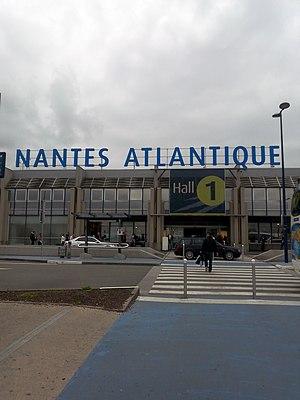
Entrée de l'aéroport de Nantes Atlantique
L'aéroport de Nantes-Atlantique, auparavant dénommé aéroport de Nantes-Château Bougon, est un aéroport international français situé sur le territoire des communes de Bouguenais et de Saint-Aignan-Grandlieu, au sud-ouest de Nantes.